Anjar, Lebanon

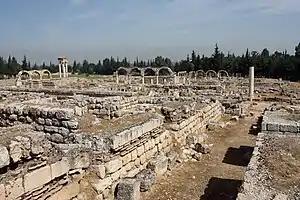
Ruins of Umayyad palace

The Umayyad city ruins cover 114,000 square meters and are surrounded by large, fortified stone walls over two meters thick and seven meters high. The rectangular city design of 370 m by 310 m is based on Roman city planning and architecture with stonework borrowed from the Byzantines. Two large avenues, the Cardo maximum, running north to south, and the Decumanus Maximus, running east to west, divide the city into four quadrants. The two main avenues, decorated with colonnades and flanked by about 600 shops, intersect under